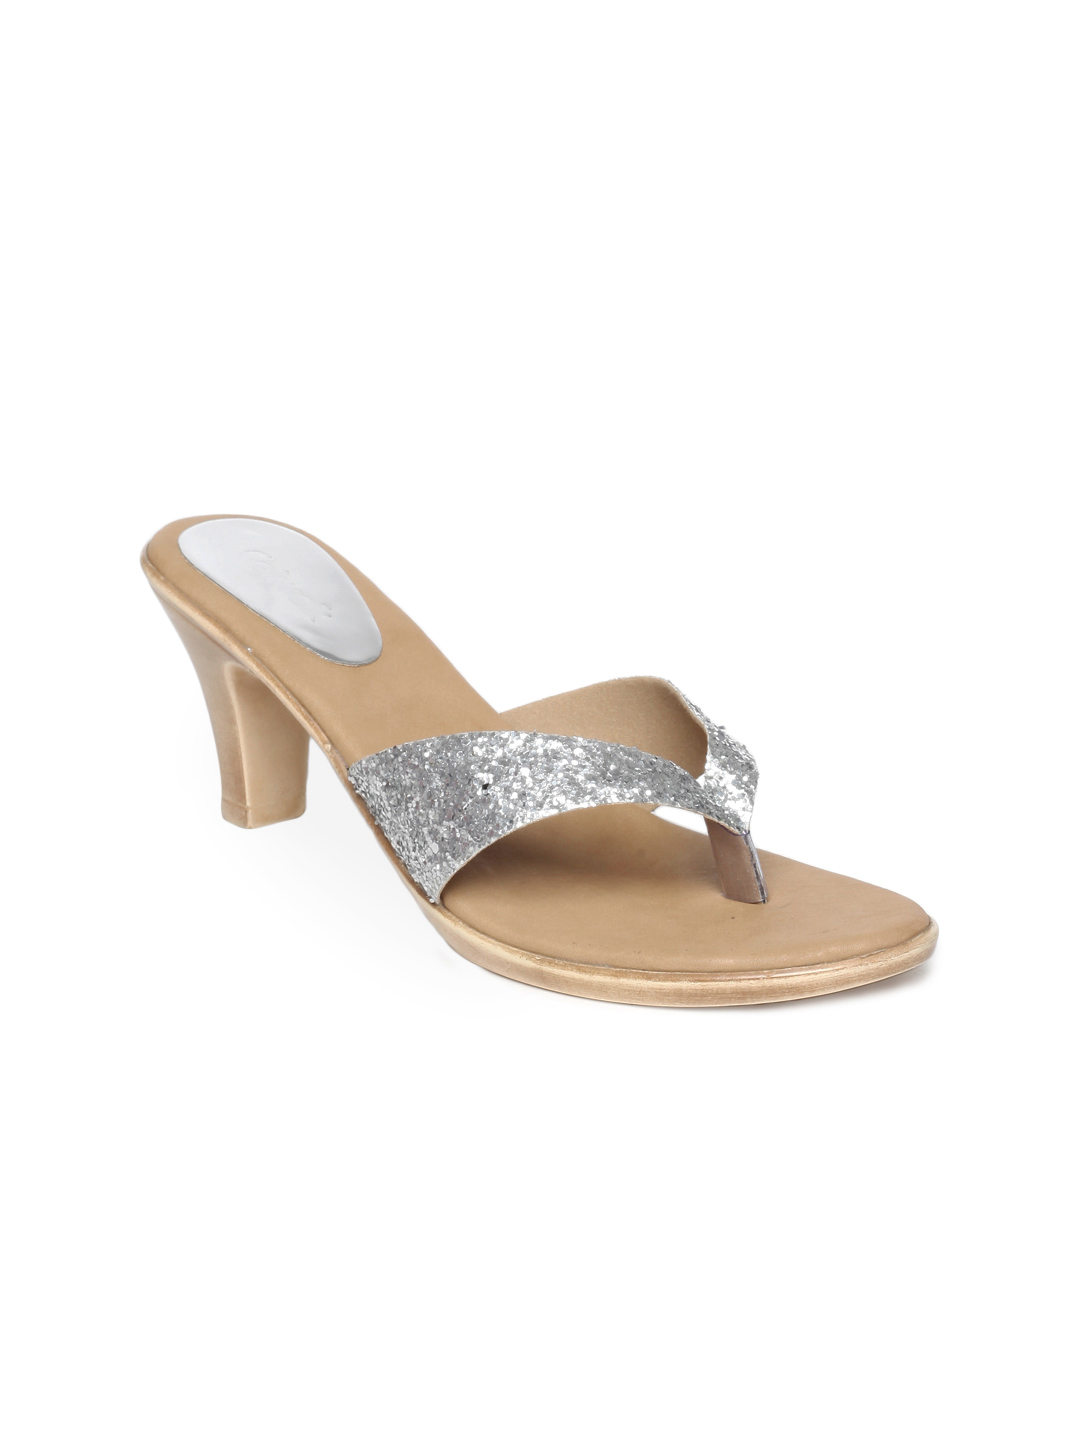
Catwalk Women Sequins Sliver Heels
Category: Footwear / Shoes / Heels
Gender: Women
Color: Silver
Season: Winter 2015
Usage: Casual